Malva pudding
Also known as:
af - Afrikaans: Malvapoeding
de - German: Malva Pudding
ig - Igbo: Malva pudding
jv - Javanese: Pudhing malva
nl - Dutch: Malvapudding
ru - Russian: Пудинг Мальва
uk - Ukrainian: Мальва пудинг
Category: pudding (pudding)
Cuisine: South African
Associated cuisines: South African
Area: South Africa
Countries: South Africa
Region: Southern Africa

The dish is a spongy caramelised texture pudding, made with apricot jam, served with custard and/or ice cream.

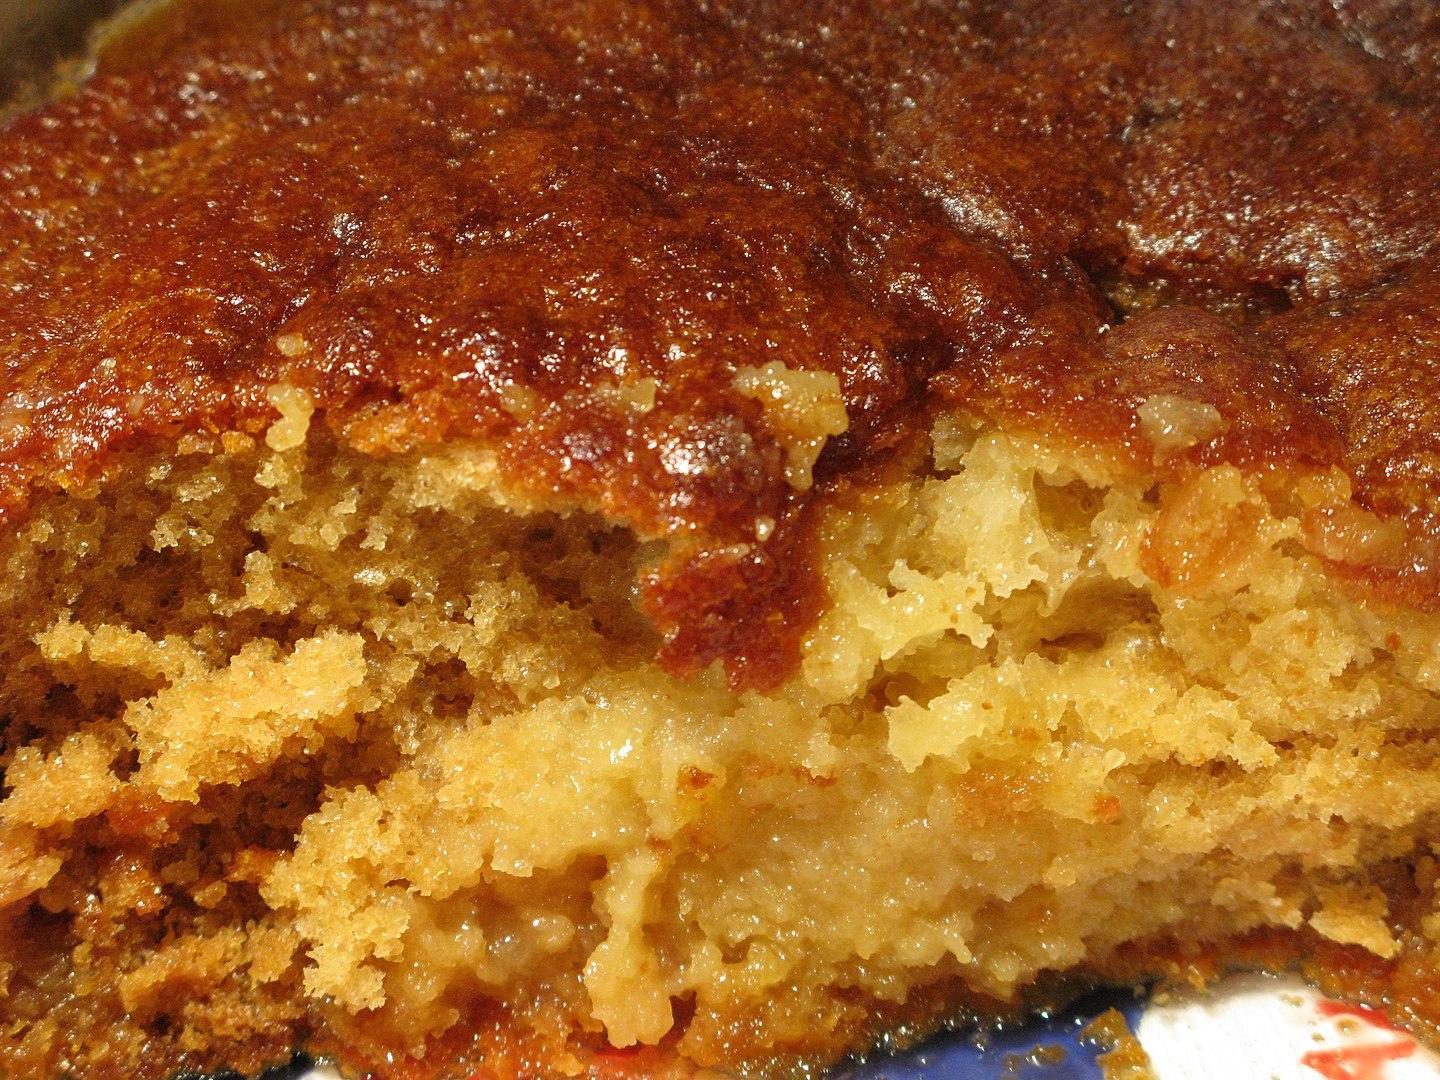